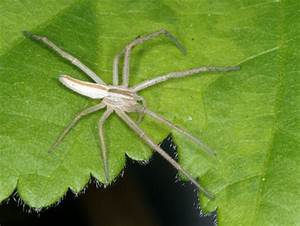
Label: spider